Grossmünster

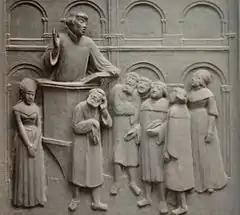
Zwingli on the bronze doors by Otto Münch (1935)

Huldrych Zwingli initiated the Swiss-German Reformation in Switzerland from his pastoral office at the Grossmünster, starting in 1520. Zwingli won a series of debates presided over by the magistrate in 1523 which ultimately led local civil authorities to sanction the severance of the church from the papacy. The reforms initiated by Zwingli and continued by his successor, Heinrich Bullinger, account for the plain interior of the church. The iconoclastic reformers removed the organ and religious statuary in 1524. These changes, accompanied by abandonment of Lent, replacement of the Mass, disavowal of celibacy, eating meat on fast days, replacement of the lectionary with a seven-year New Testament cycle, a ban on church music, and other significant reforms make this church one of the most important sites in the history of the reformation and the birthplace of the Swiss-German reformation.